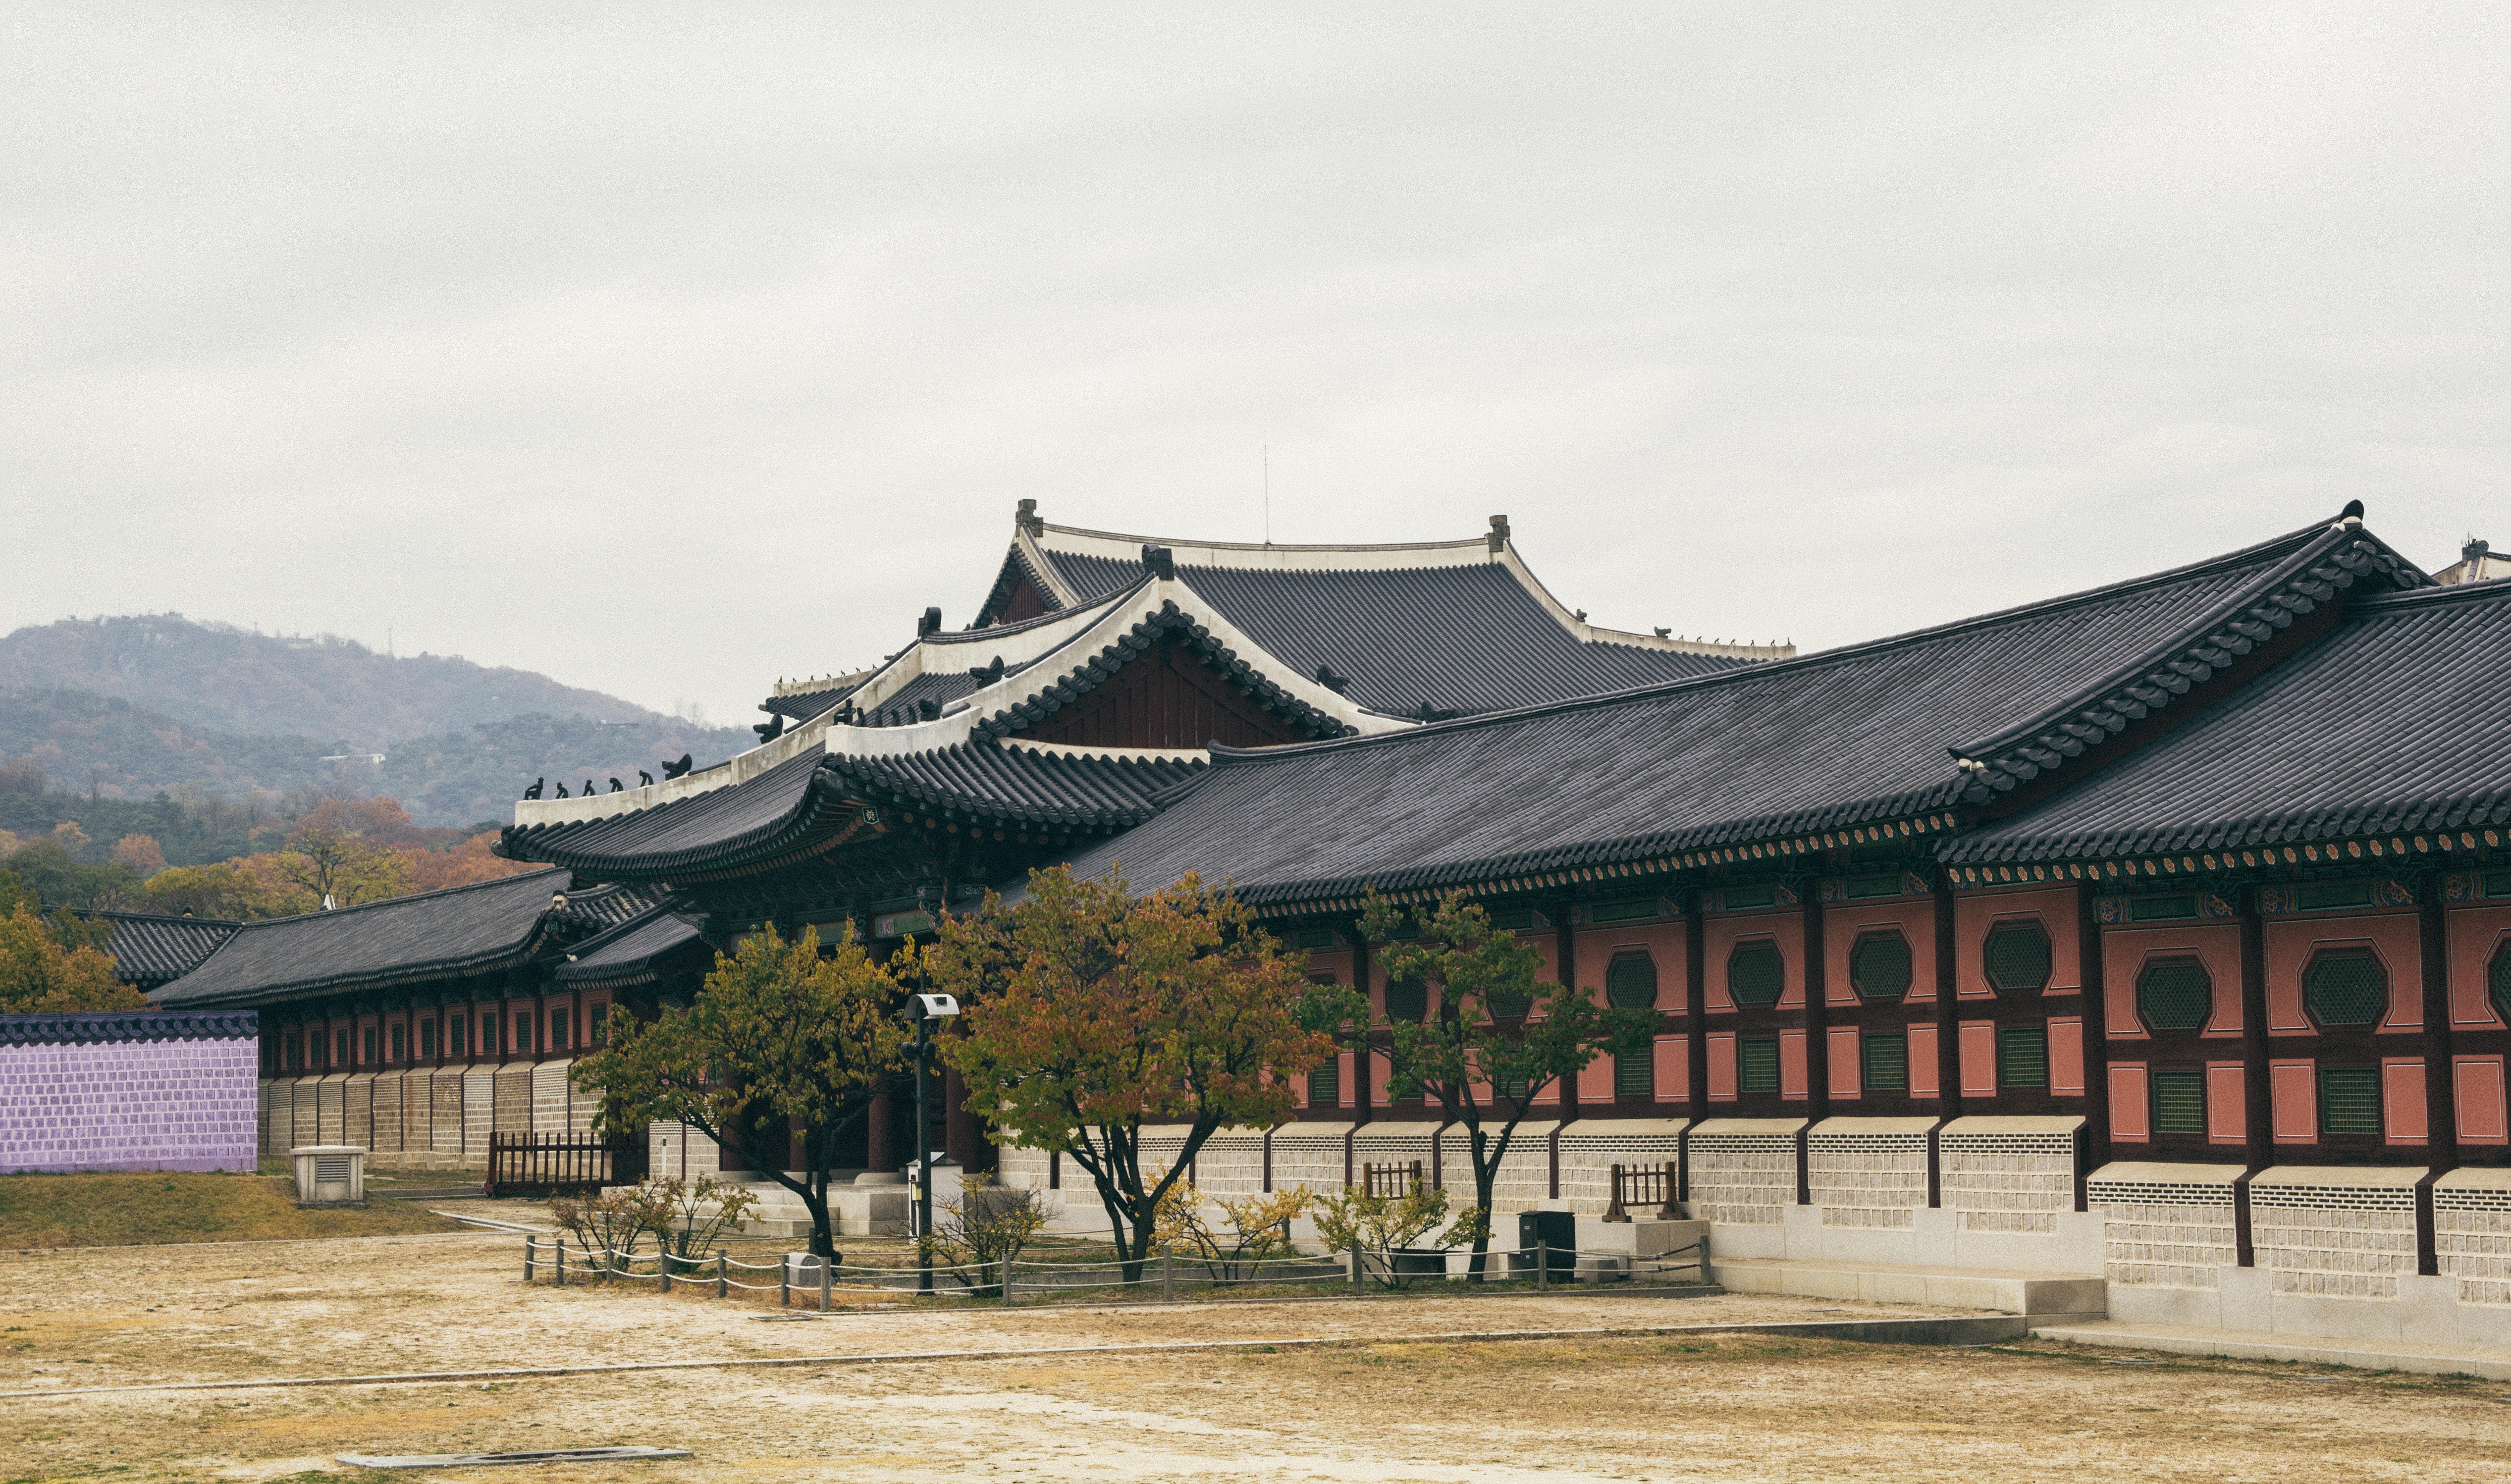
landscape, structure, vintage, house, building, palace, old building, place of worship, korea, temple, shrine, chinese architecture, seoul, shinto shrine